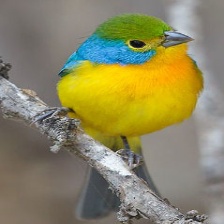
Species: ORANGE BRESTED BUNTING
Scientific name: PASSERINA LECLANCHERII
ImageNet parent category: indigo_bunting